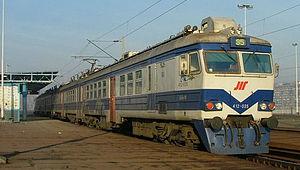
Le transport ferroviaire en Serbie est constitué d'un réseau ferroviaire à écartement normal, 1 435 mm.
Le transport à Belgrade est composé de divers réseaux, urbains et périurbains, qui offrent des possibilités dans les domaines routier et ferroviaire.
Beovoz, est le réseau régional de transport public de Belgrade, la capitale de la Serbie. Beovoz est géré par les Chemins de fer de Serbie.